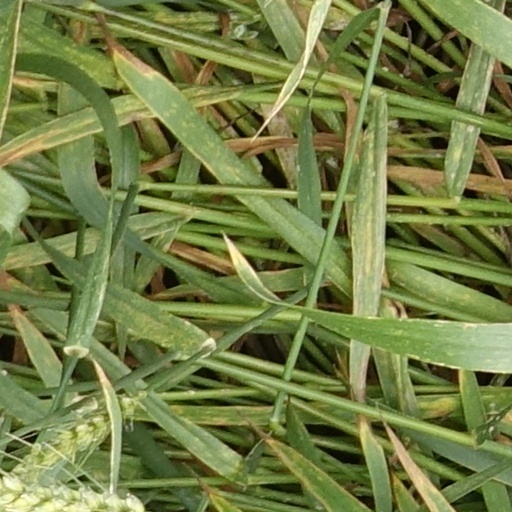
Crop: wheat